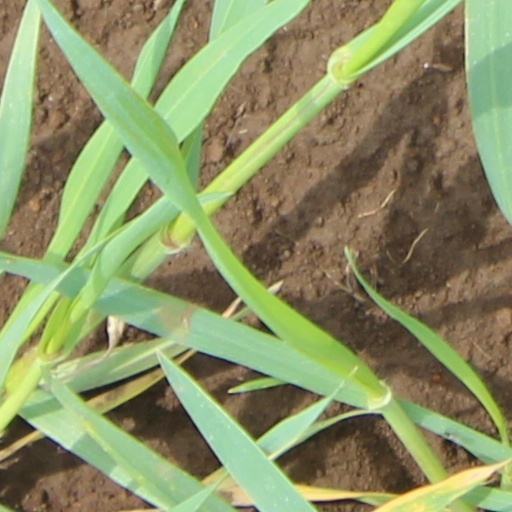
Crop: wheat